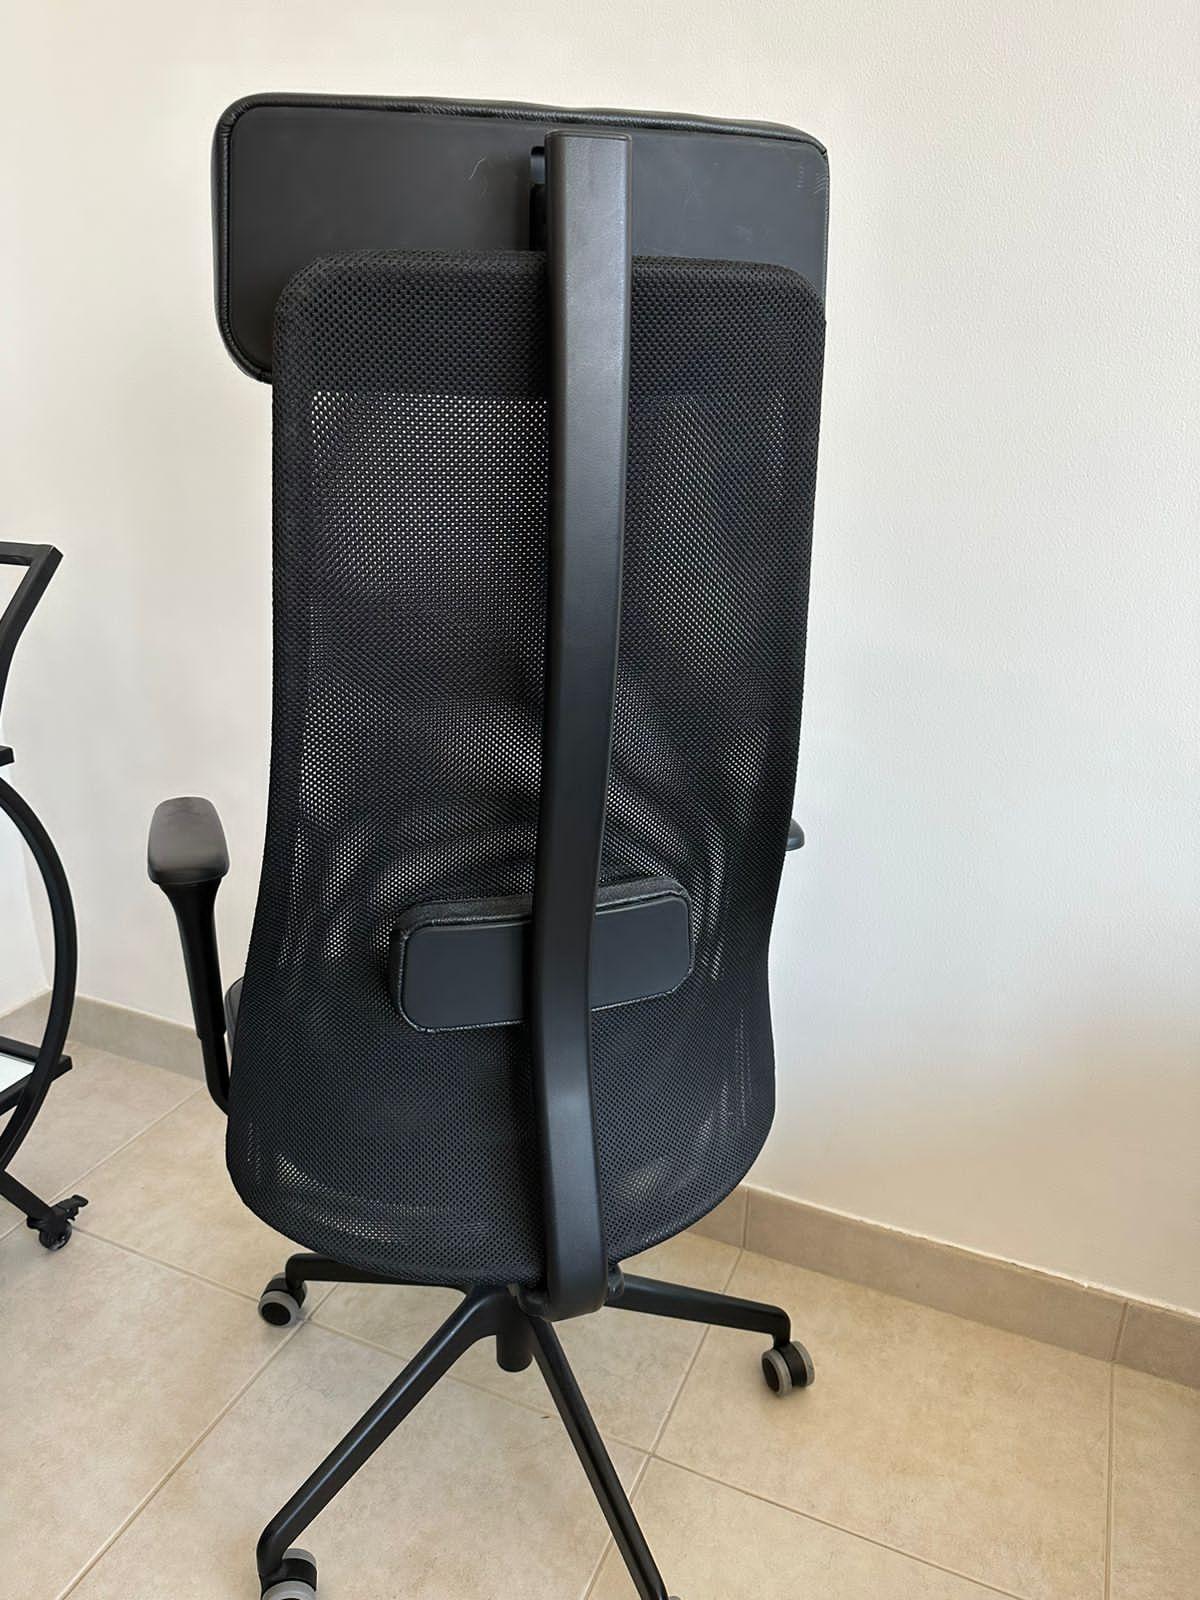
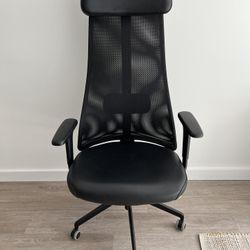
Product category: items_chair
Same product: yes